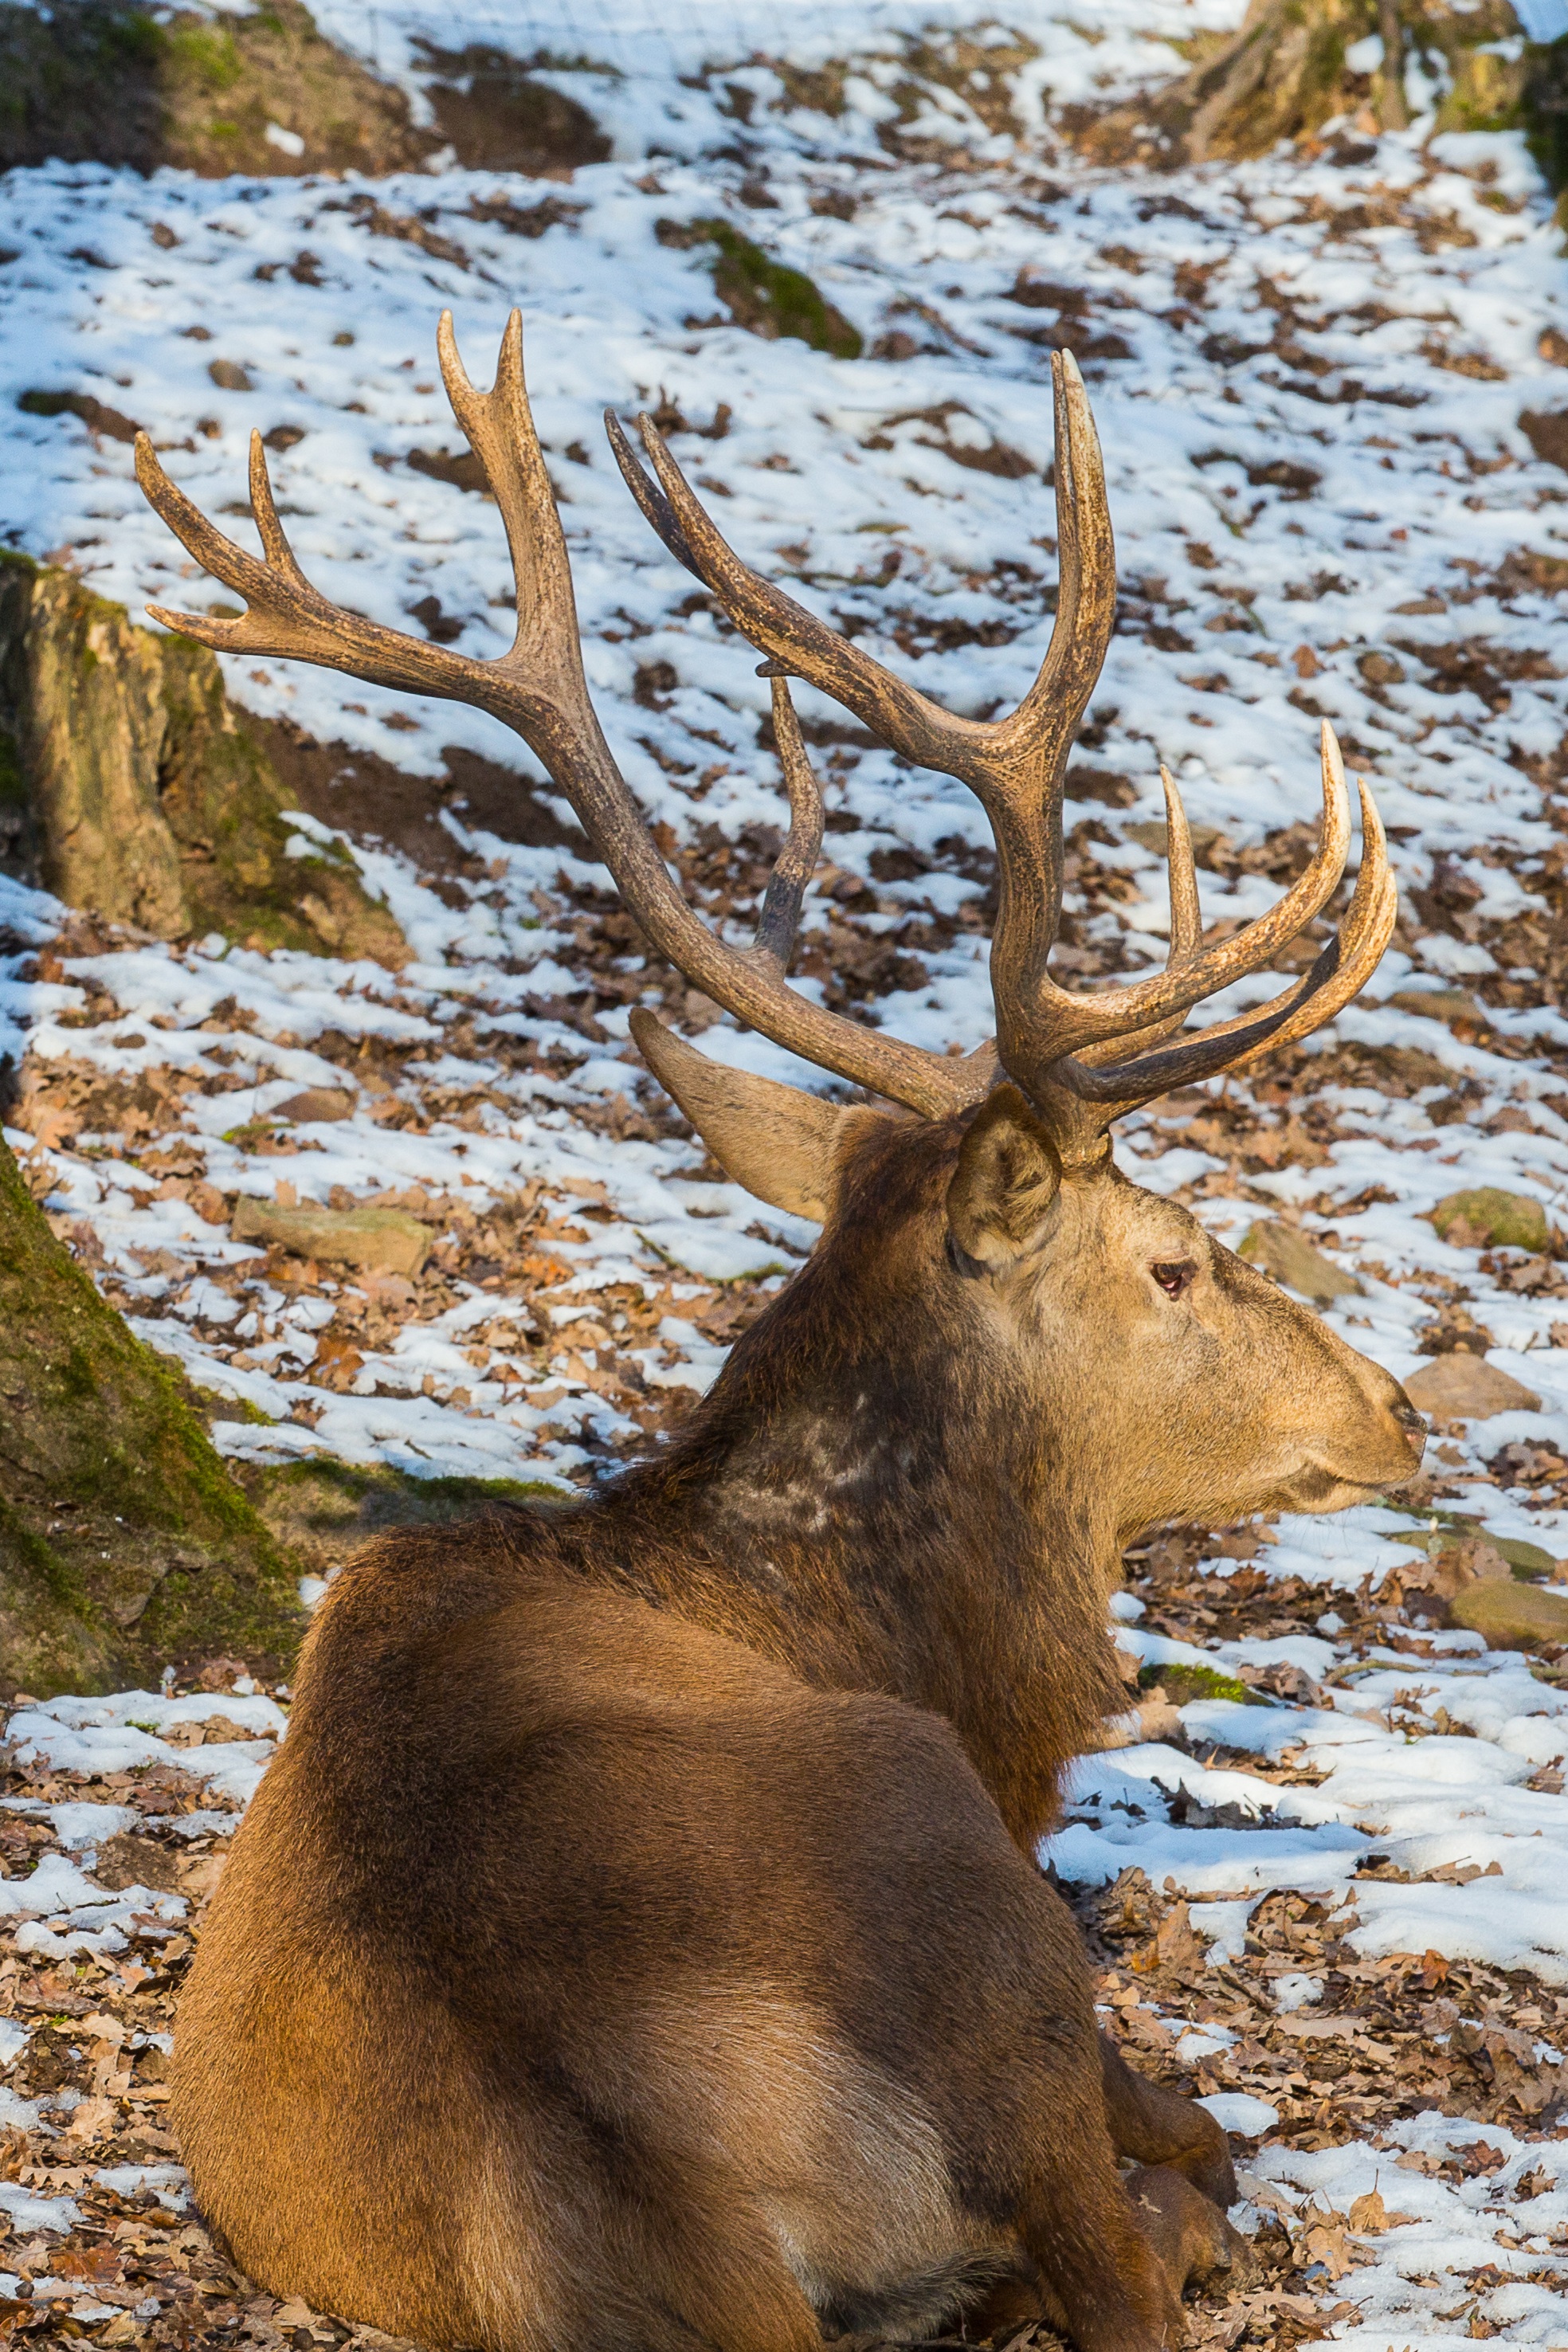
deer, wildlife, mammal, vertebrate, fauna, elk, white tailed deer, reindeer